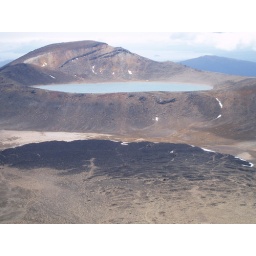
Uitzicht op de top, in de verte blue lake crater. Op de voorgrond zie je een gestolde lavastroom.